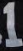
Number: 1